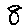
Label: 8